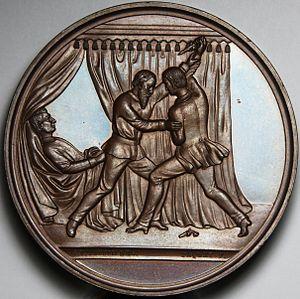
Island Falls est une ville située dans l’État américain du Maine, dans le comté d’Aroostook.